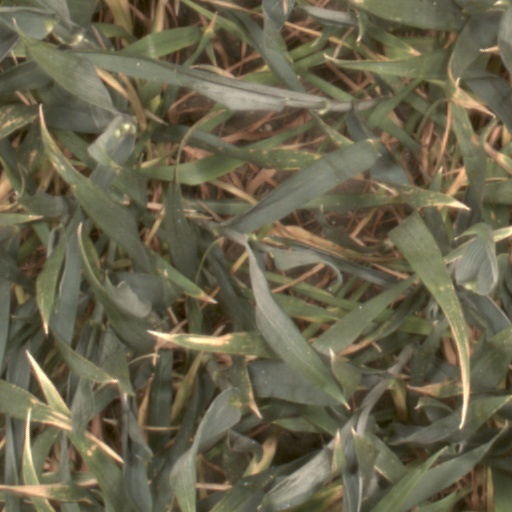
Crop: wheat